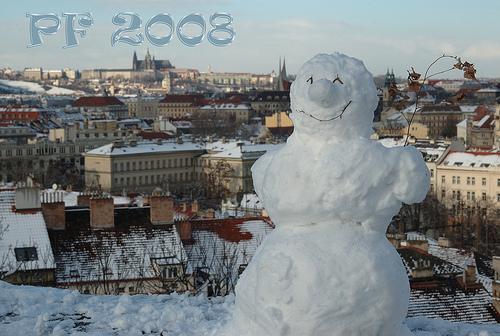
Weather: snow or frosty